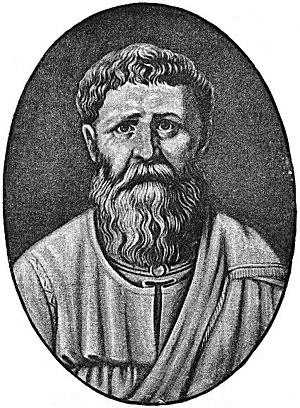
La relation entre science et religion est un sujet abordé depuis l'Antiquité dans de nombreux champs d'investigation, dont la philosophie des sciences, la théologie, l'histoire des sciences et l'histoire des religions. Les points de vue sont variables, notamment en fonction des époques, des cultures et des régions ; certains voient une harmonie entre science et religion, d'autres des domaines séparés avec peu d'interactions et d'autres encore y voient une incompatibilité et un conflit fondamental entre la foi fondée sur des croyances et la science fondée sur des faits et ouverte à la critique. Par exemple, le fondamentalisme chrétien se situe à l'opposé des grandes traditions des Églises chrétiennes. Il promeut une vision concordiste de la science avec la religion, ou encore il nie les données de la science pour donner préséance aux croyances de leurs groupes.
Les Berbères sont un groupe ethnique autochtone d'Afrique du Nord. Aussi Connus dans l'Antiquité sous les noms de Libyens, Numides, Maures, Gétules, Garamantes. Ils furent notamment impliqués au cours de leur histoire dans les guerres puniques, la conquête romaine, la christianisation, l'invasion vandale, la conquête arabe et l'islamisation.
Stilicon, né vers 360 près de Constantinople, mort le 22 août 408 à Ravenne, est un militaire et homme politique romain d'origine barbare sous les règnes de Théodose, empereur d'Orient de 379 à 395, et de ses fils Honorius et Arcadius.
Les Berbères ou Amazighs sont les membres d’un groupe ethnique autochtone d'Afrique du Nord. Connus dans l'Antiquité sous le nom de Libyens, les Berbères ont porté différents noms durant l'histoire, tels que Mazices, Maures, Numides, Gétules, Garamantes et autres. Ils sont répartis dans une zone s'étendant de l'océan Atlantique à l'oasis de Siwa en Égypte, et de la mer Méditerranée au fleuve Niger en Afrique de l'Ouest. Historiquement, ils parlaient des langues berbères, classées dans la branche berbère de la famille afro-asiatique.
Le semi-pélagianisme est le nom donné par certains milieux du catholicisme et du protestantisme à une doctrine théologique chrétienne développée dans le sud de la Gaule au Vᵉ siècle par Jean Cassien, Vincent de Lérins et Salvien de Marseille, puis professée et approfondie par Fauste de Riez. Cette doctrine tente de préciser les rôles respectifs de Dieu et de l'homme, de la grâce de Dieu et du libre arbitre de l'homme.
Après la préhistoire de l'Afrique du Nord, la protohistoire de l'Algérie et la civilisation capsienne, l'histoire de l'Algérie dans l'Antiquité est marquée par l'émergence des royaumes, à l'âge du fer, sur une période d'environ 1 500 ans.
Sola gratia est une expression latine signifiant « par la grâce seule », utilisée pour désigner un principe théologique chrétien selon lequel le salut des âmes est obtenu par la grâce seule, c'est-à-dire par la seule volonté de Dieu.